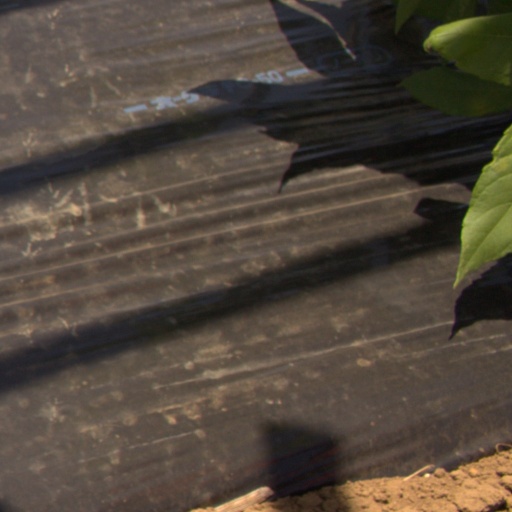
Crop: Jerusalem artichoke